How to Be Yours

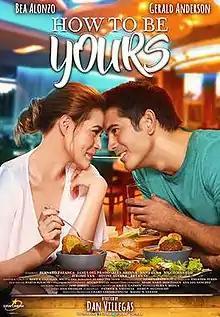
Theatrical release poster

How to Be Yours is a 2016 Filipino romantic drama film directed by Dan Villegas starring Bea Alonzo and Gerald Anderson and executive produced by Charo Santos-Concio and Malou Santos. The film premiered on July 26, 2016, in a premiere night held on SM Megamall that was attended by the cast and crew of the film, some celebrities, several ABS-CBN executives, and the Philippine Vice President Leni Robredo and her daughters Aika and Jillian. The film was released by Star Cinema on July 27, 2016, in over 180 cinemas throughout the country. The film is Graded B by the Cinema Evaluation Board of the Philippines.